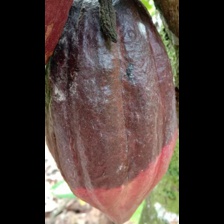
Label: phytophthora